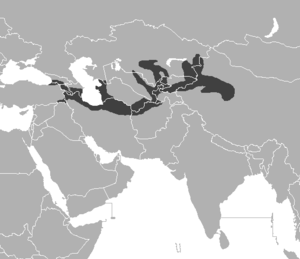
Kaspisk tiger
Den kaspiske tigers udbredelse i år 1900
Kaspiske tigre regnes almindeligvis for at være en uddød underart af tigeren. Den kaspiske tiger var engang udbredt i Afghanistan, Tyrkiet, Mongoliet, Iran, det nordlige Irak, Aserbajdsjan, Turkmenistan, Usbekistan og den centraleasiatiske region af Rusland.